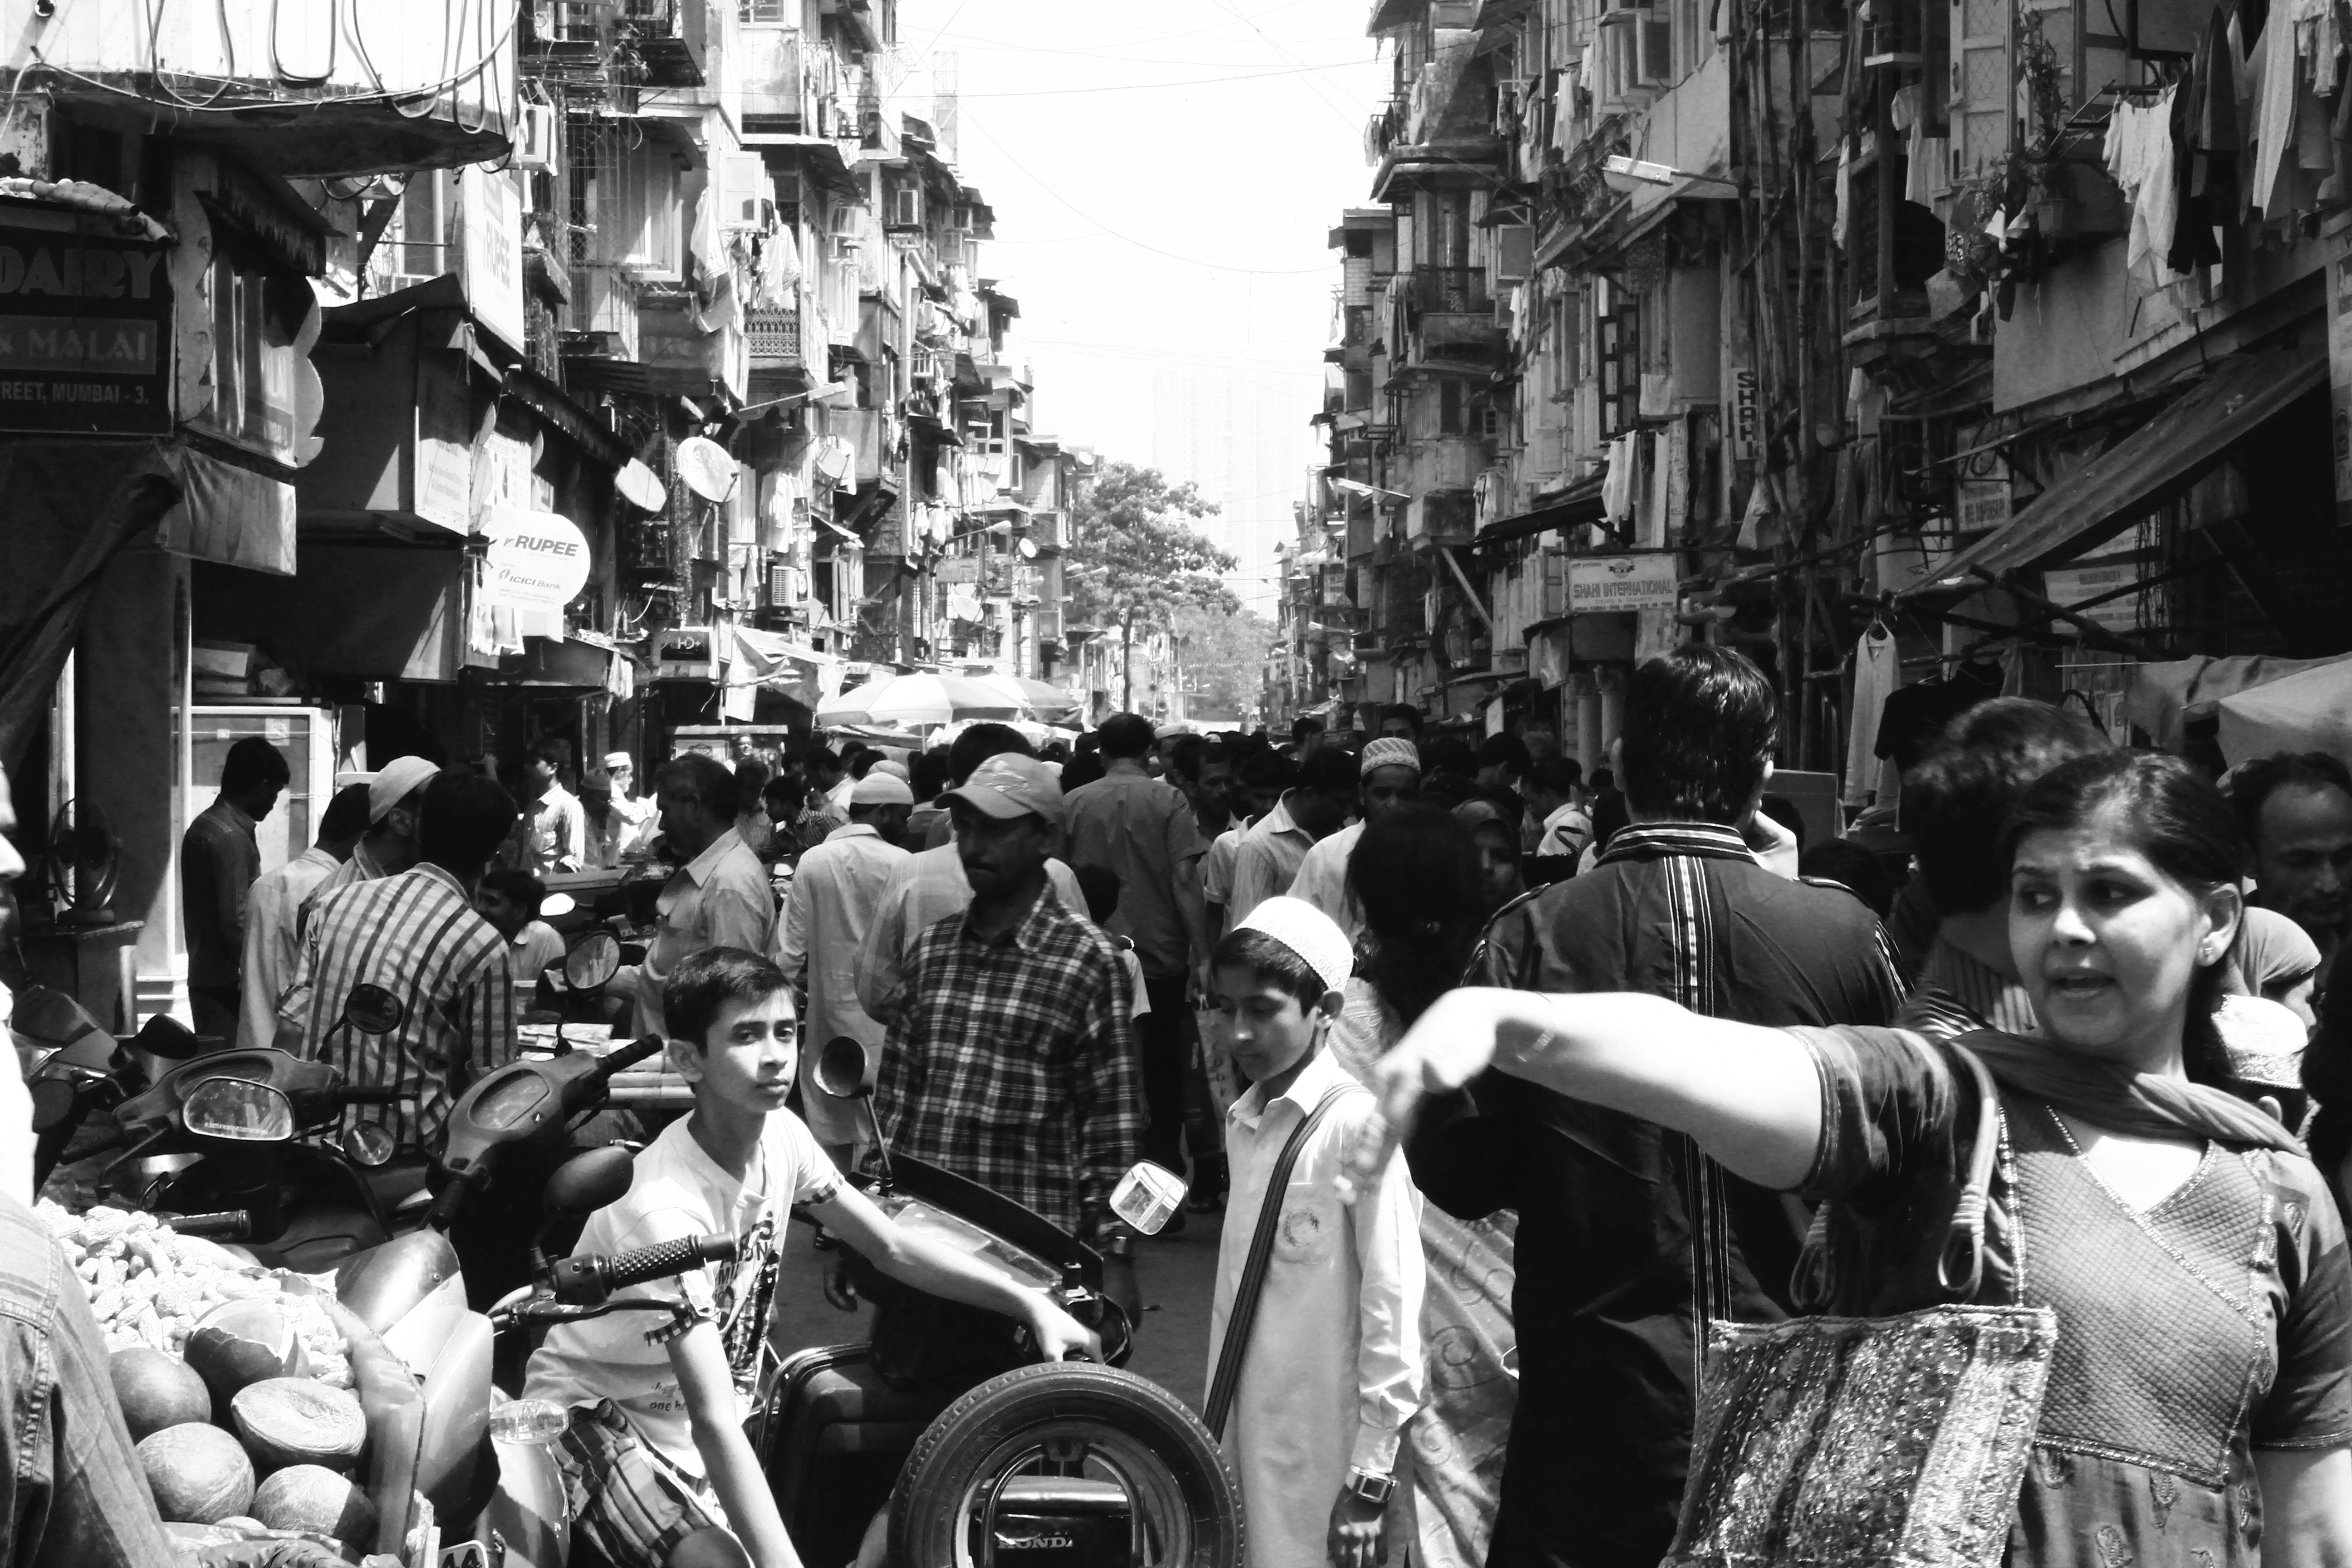
outdoor, pedestrian, black and white, people, road, street, city, crowd, busy, market, monochrome, pedestrians, infrastructure, photograph, snapshot, india, crowded, mumbai, monochrome photography